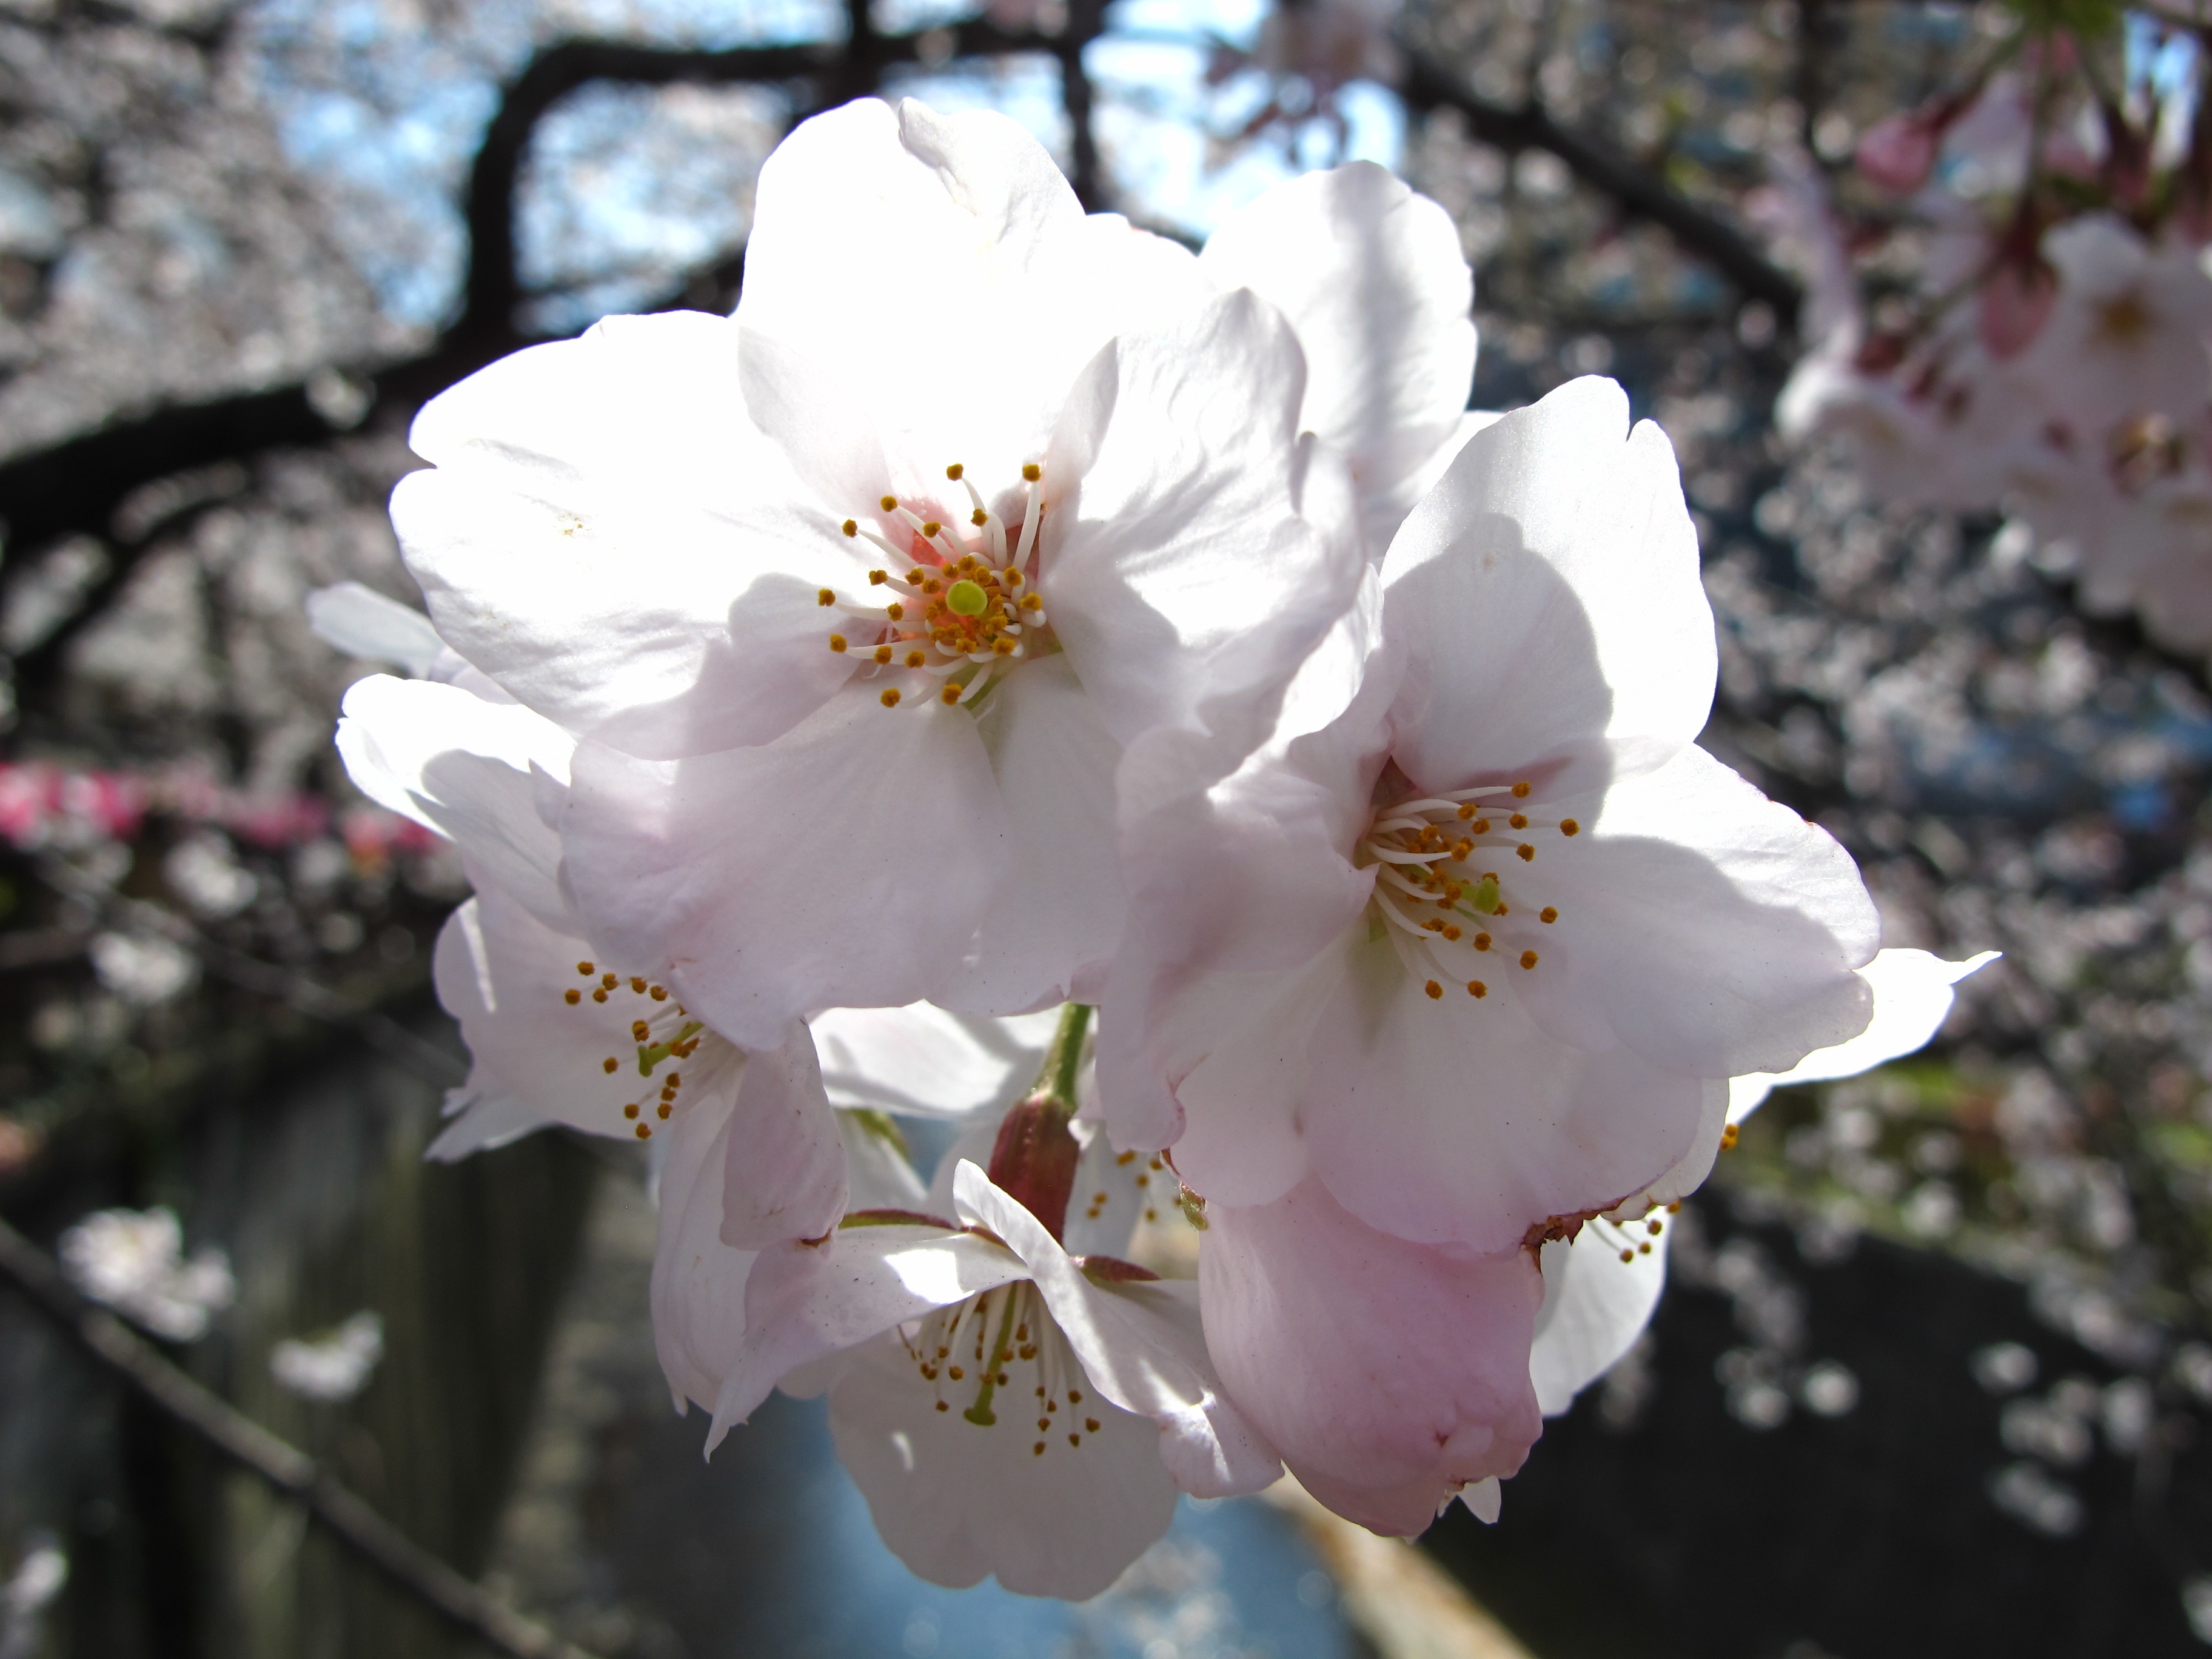
branch, blossom, plant, flower, petal, spring, botany, japan, flora, cherry blossom, tokyo, sakura, macro photography, flowering plant, rose family, land plant